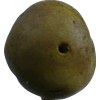
Label: pear